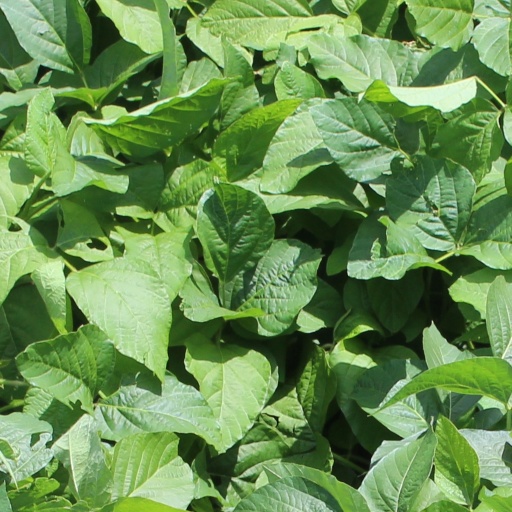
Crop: soybean